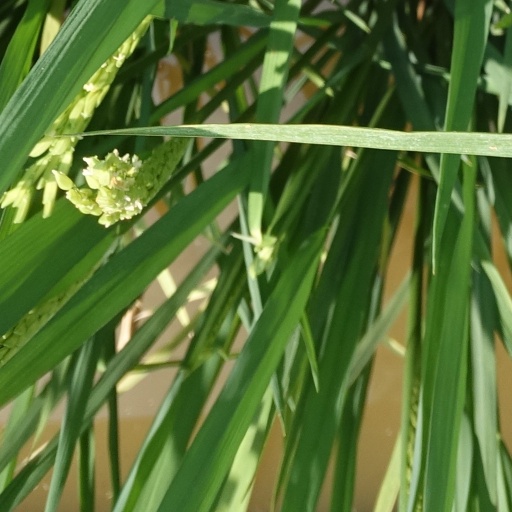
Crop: rice